USS English

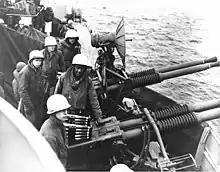
40 mm gun crew aboard the "English" prepares to bombard enemy installations along the Korean coast, circa October 1950 - February 1951

Alerted for distant deployment upon the outbreak of the Korean War, "English" departed Norfolk 6 September 1950 for the Panama Canal, San Diego, Pearl Harbor, Midway and Yokosuka, where she arrived 5 October. She supported the withdrawal from Hungnam, then proceeded with two corvettes of the Royal Thai Navy to shell Communist positions at Choderi and Chongjin. On 7 January 1951, one of the corvettes, , was grounded in a heavy snowstorm. After unsuccessful attempts to salvage her, "English" destroyed the corvette with gunfire.